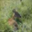
Label: deer